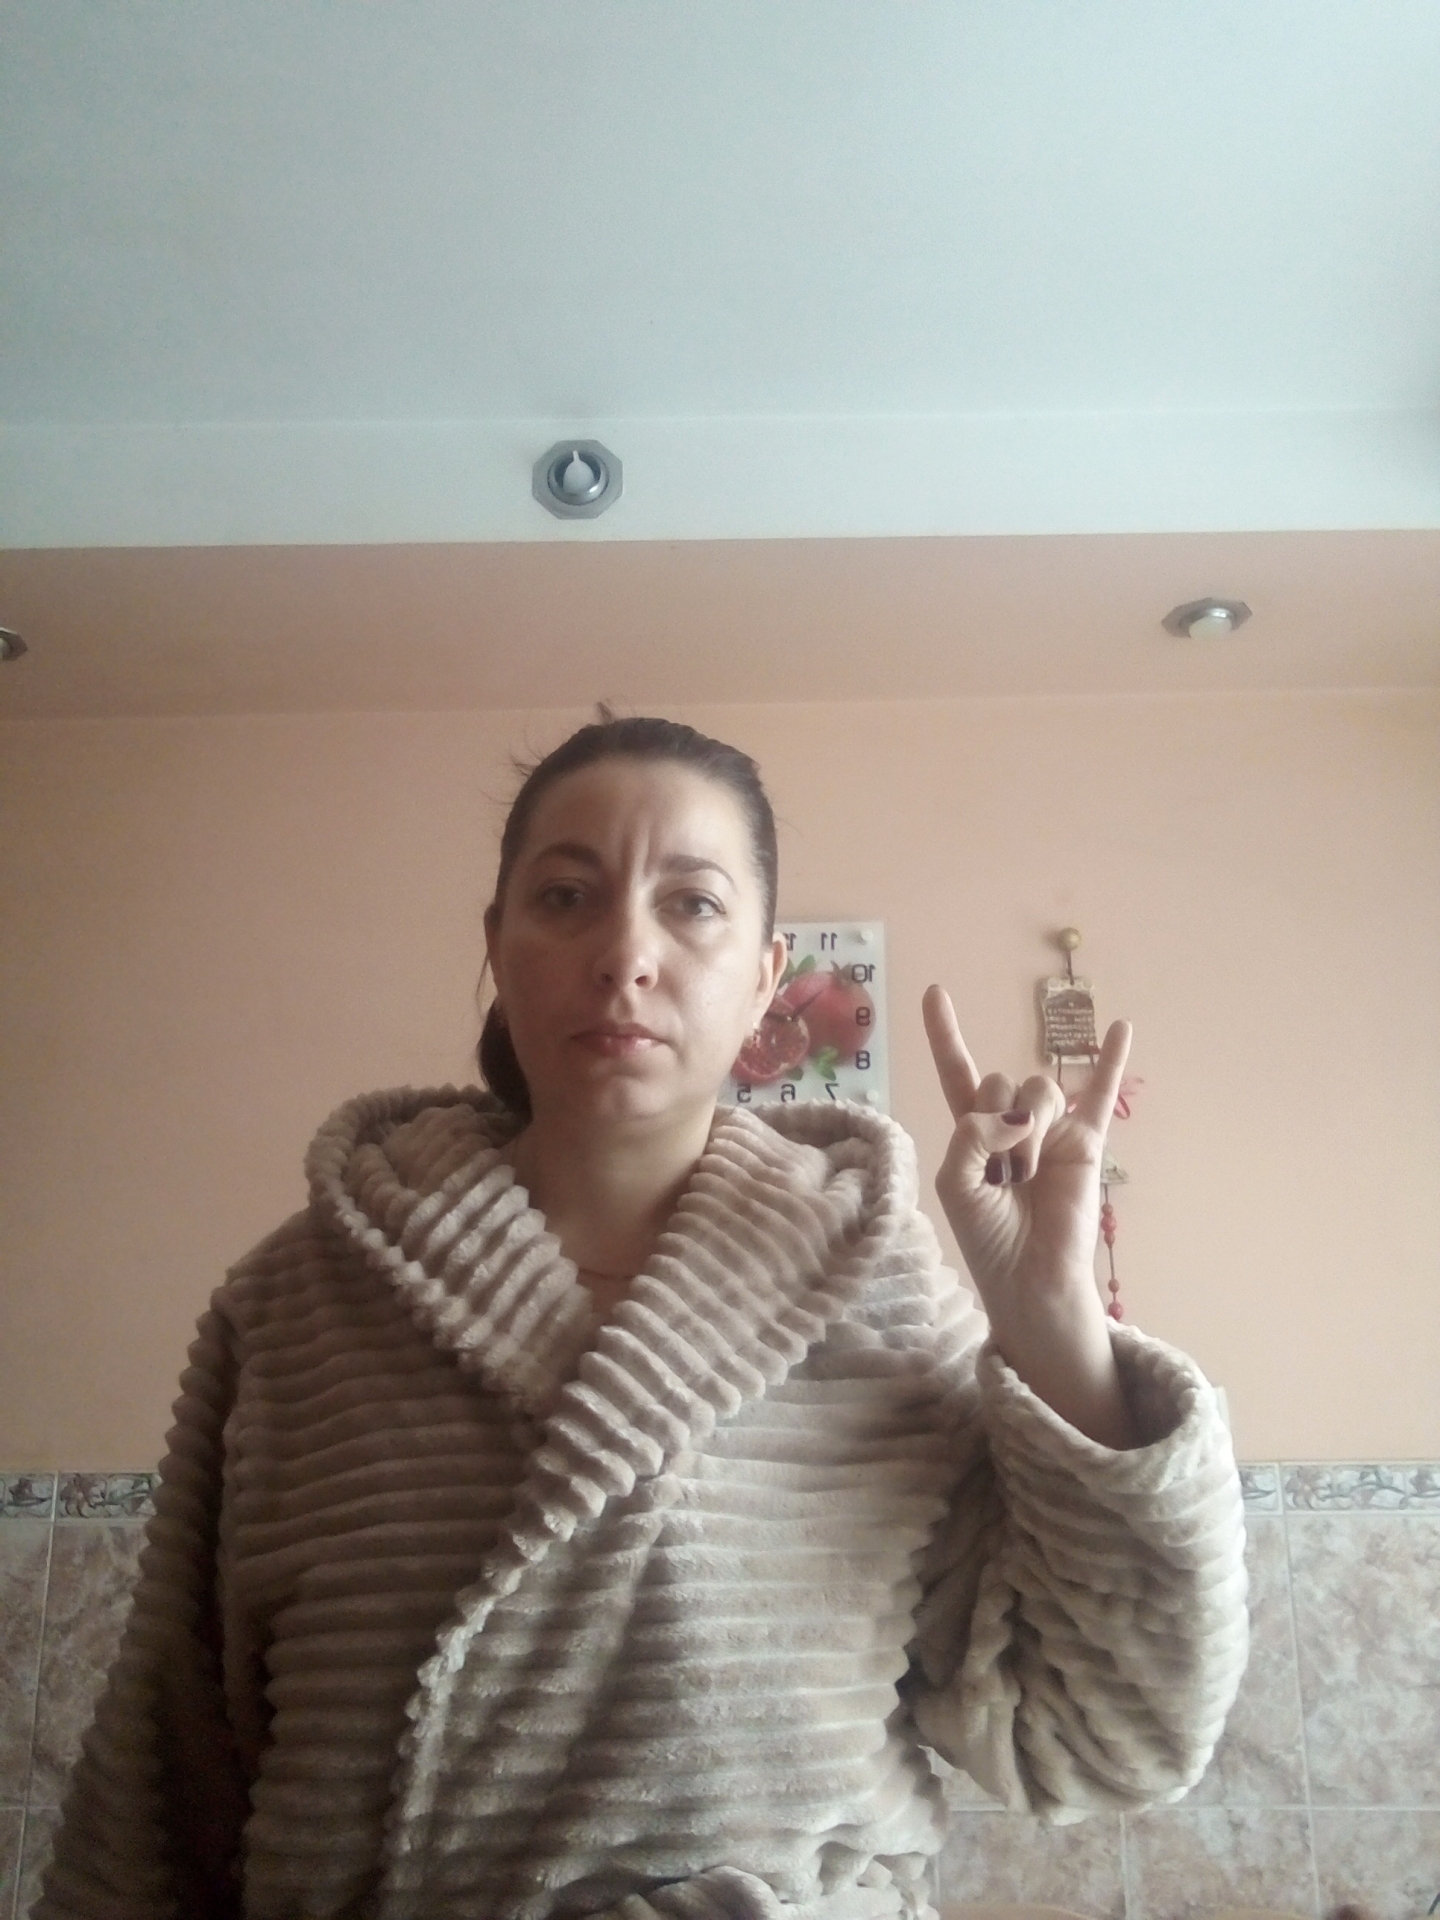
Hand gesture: rock